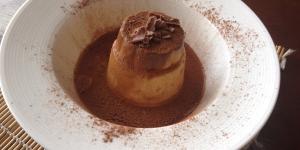
flan de queso y chocolate